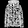
Label: Coat